Women's history

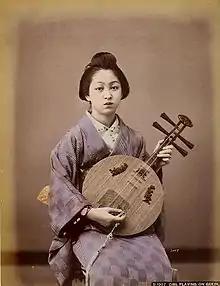
Japanese girl playing on gekin, Baron Raimund von Stillfried und Rathenitz (1839–1911)

"Zhongguo fu nü sheng Huo shi" is a historical book written by Chen Dongyuan in 1928 and published by The Commercial Press in 1937. The book, the first to give a systematic introduction to women's history in China, has strongly influenced further research in this field.